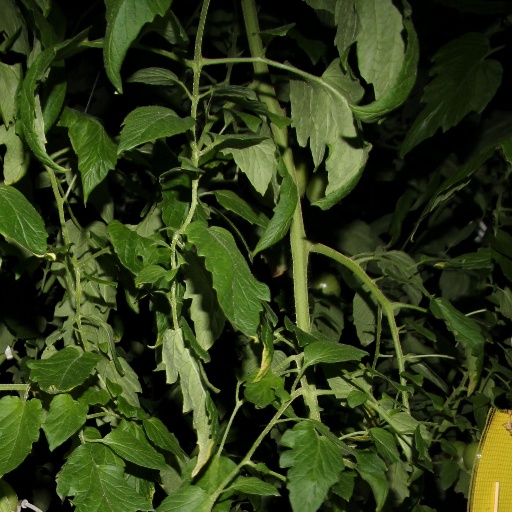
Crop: tomato